Banco Comercial bombing

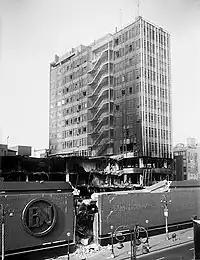
The building after the bombing

On July 28, 2000, a fire killed six people at the headquarters of the National Bank of Peru amid political protests taking place in neighbouring La Colmena Avenue, in the Historic Centre of Lima. Subsequent investigations found that the fire was caused by an explosion on the third floor of the building, which irreparably damaged the building's integrity.